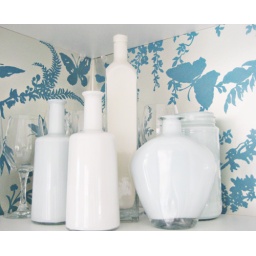
Displayed in kitchen cabinet